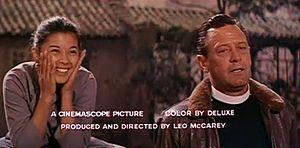
Une histoire de Chine est un film américain de Leo McCarey, sorti en 1962.
Oswald Morris, né le 22 novembre 1915 à Ruislip et mort dans le Dorset le 17 mars 2014, est un directeur de la photographie anglais.